Young Army Cadets National Movement

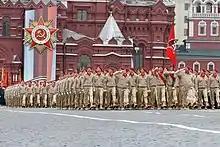
The Young Army on the Red Square, Moscow, 9 May 2019

The All-Russian Military Patriotic Social Movement "Young Army" is a youth organization supported and funded by the Government of Russia through the Ministry of Defence with a mission to train future personnel for the uniformed services. Established in October 2015, its purposes are to instill the values of patriotism, national service, national and military history, remembrance of past military operations and campaigns and of the fallen of its armed forces, and to help develop the country as its population grows.